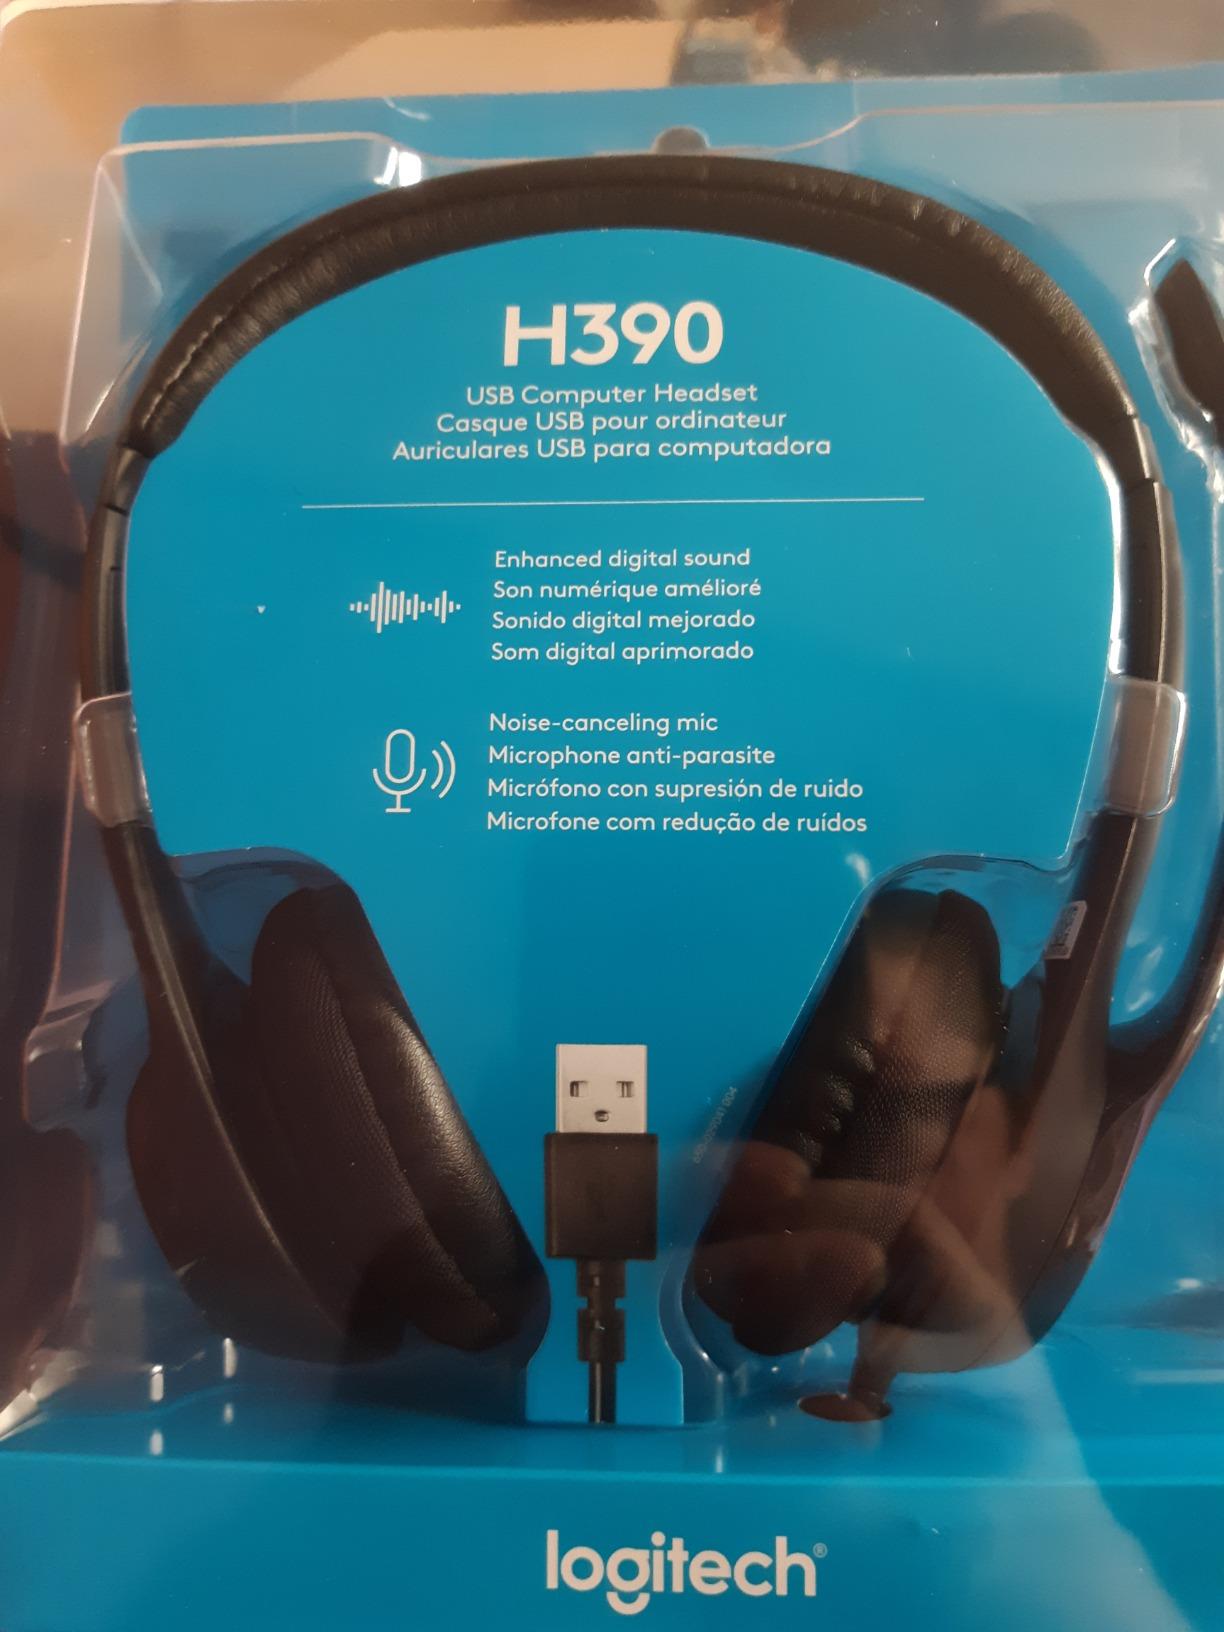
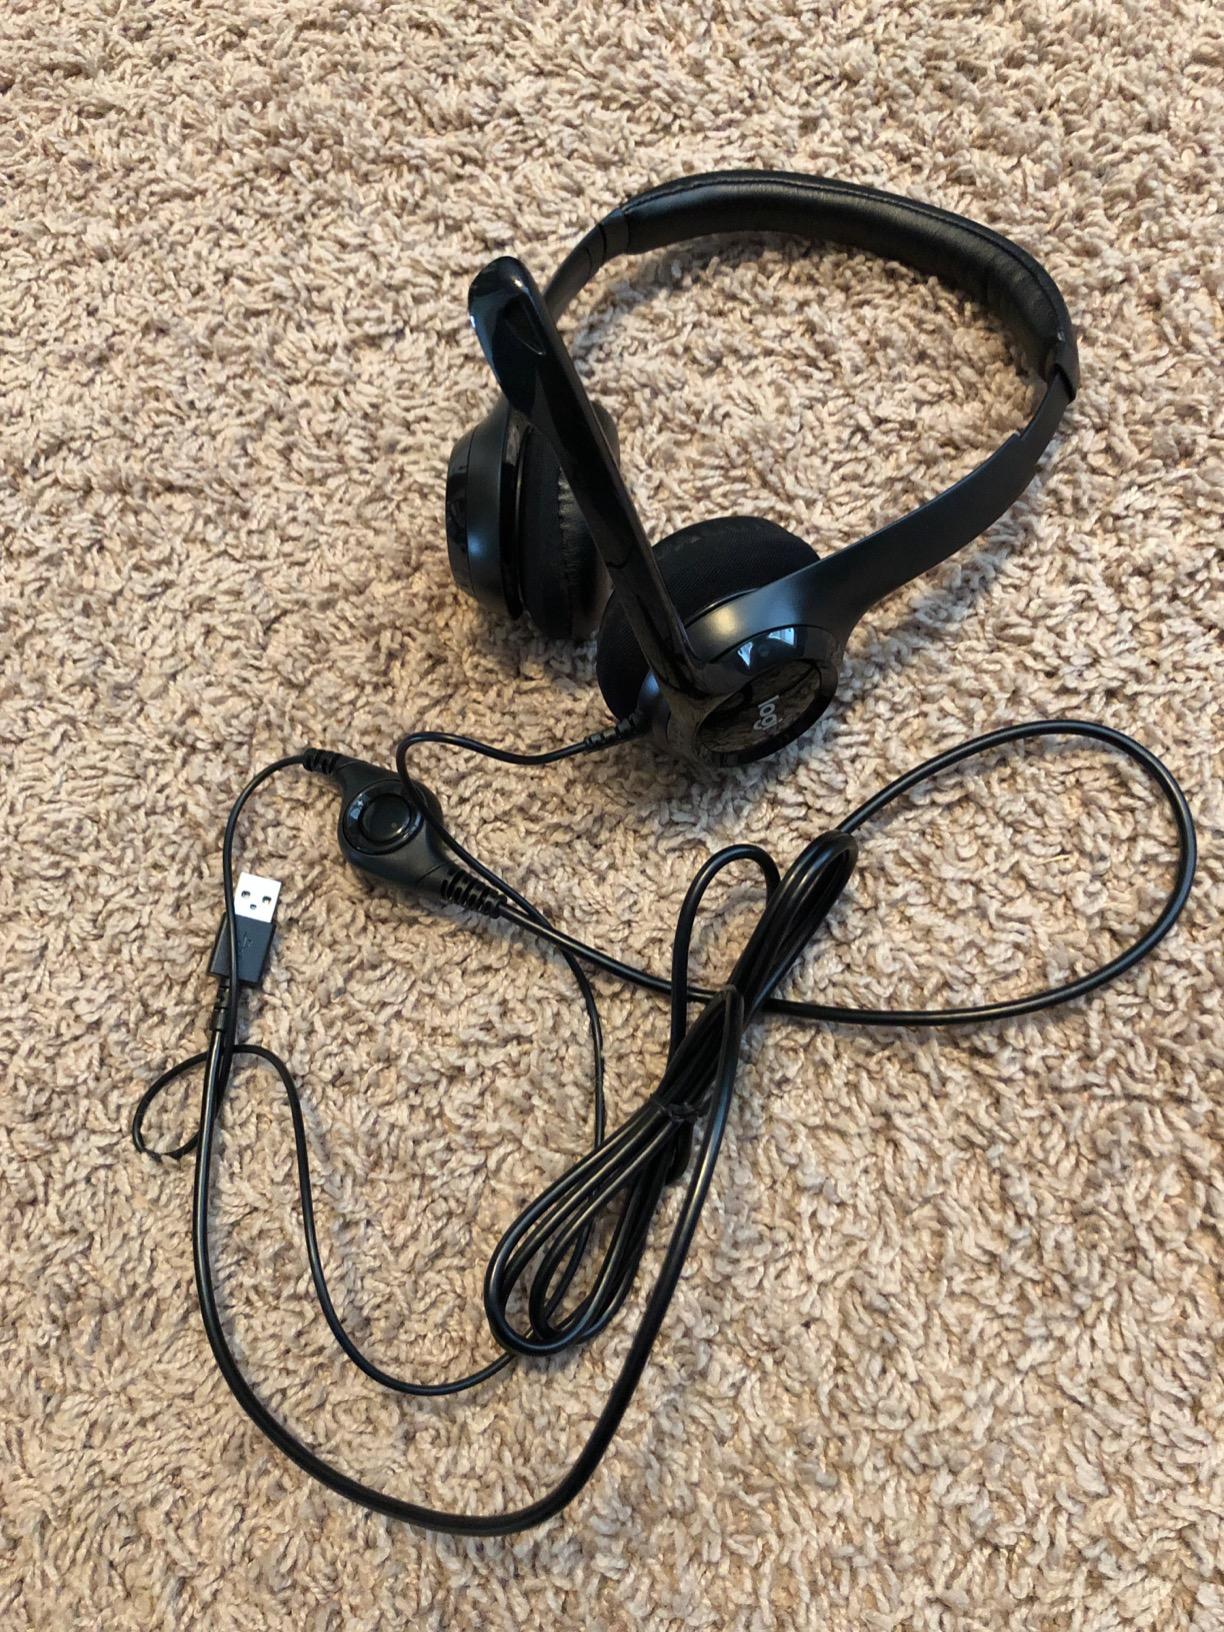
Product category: headphones
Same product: yes